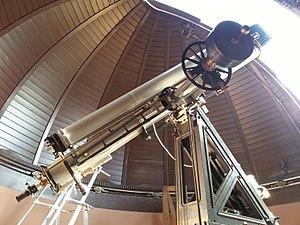
L’observatoire de Juvisy-sur-Orge ou observatoire Camille-Flammarion est un observatoire astronomique fondé en 1883 par l'astronome français Camille Flammarion à Juvisy-sur-Orge.